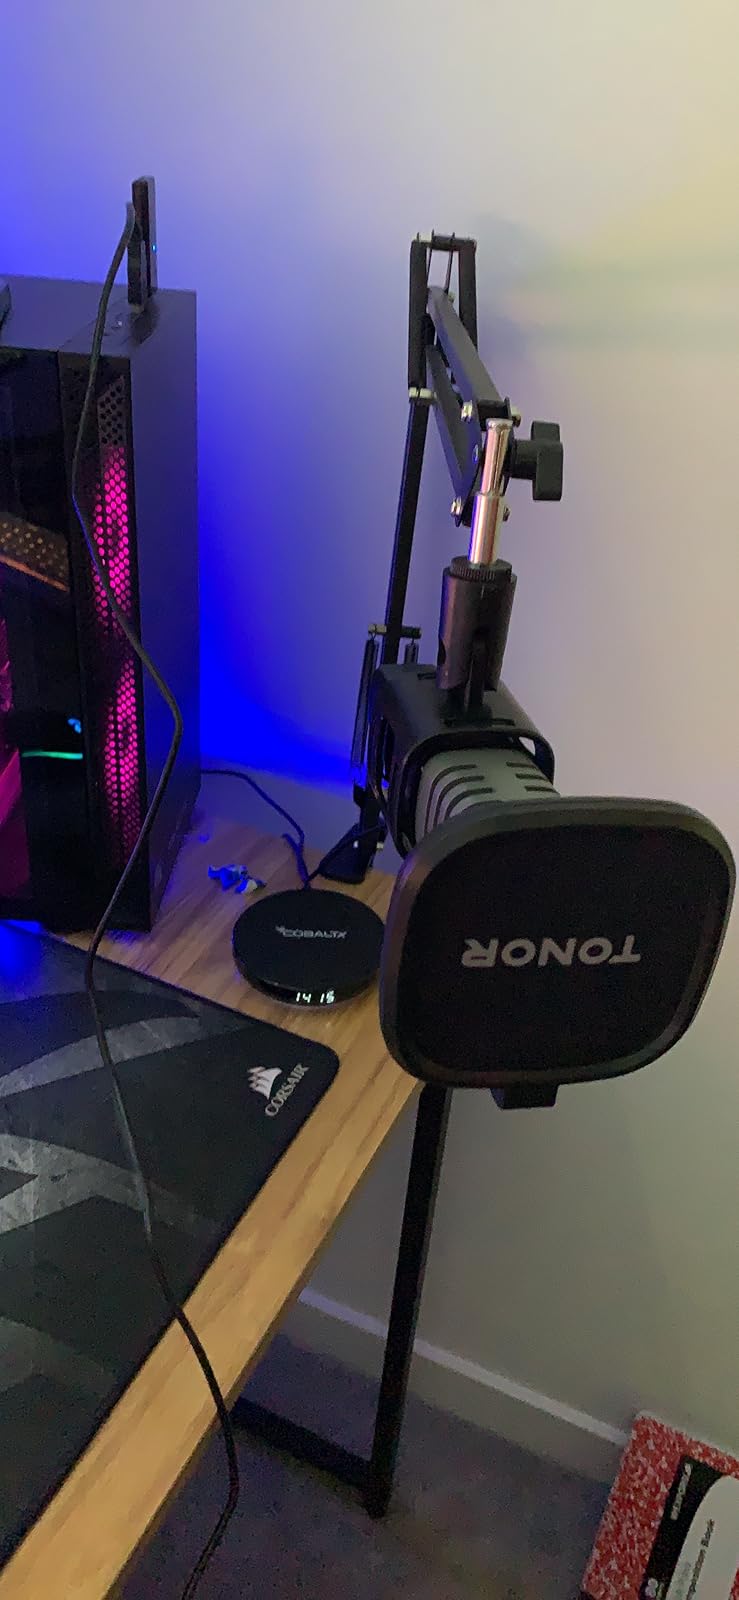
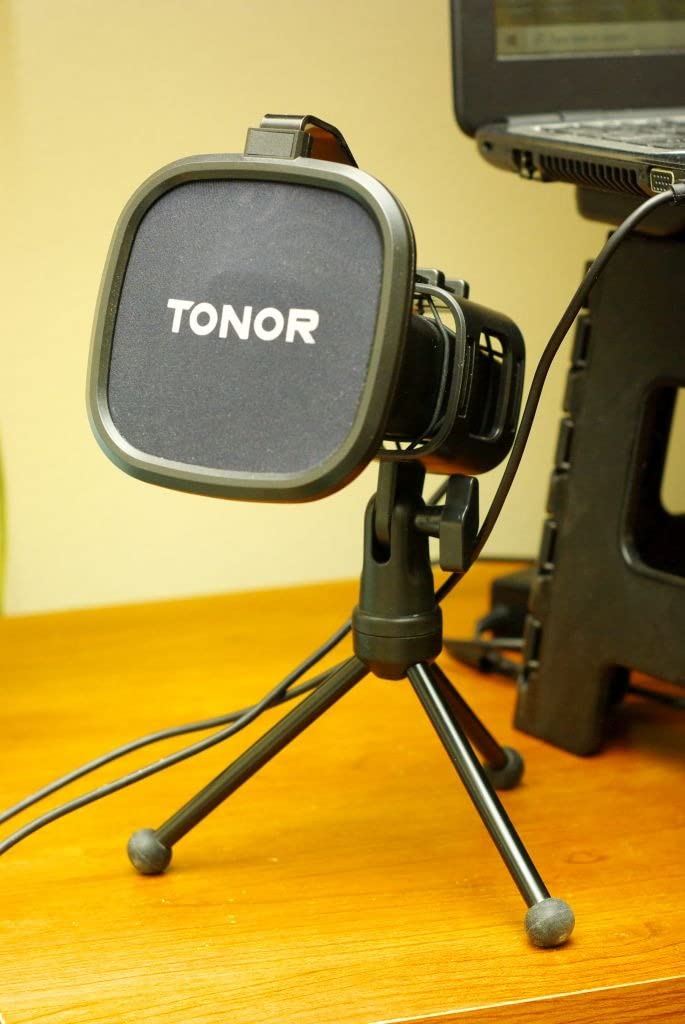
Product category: microphone
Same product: yes